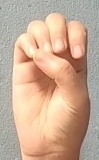
ASL sign: E